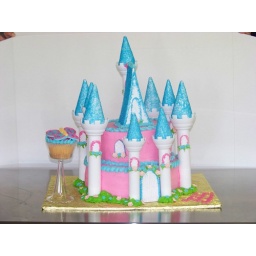
A two tier white cake covered in pink butercream icing made up like a castle